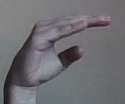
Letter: jeem